Future of an expanding universe

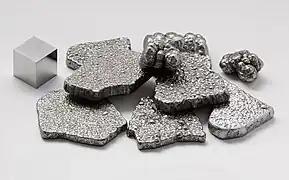
All matter will slowly decay into iron, which will take from to years.

In years, pycnonuclear fusion occurring via quantum tunnelling should make the light nuclei in stellar-mass objects fuse into iron-56 nuclei (see isotopes of iron). Fission and alpha particle emission should make heavy nuclei also decay to iron, leaving stellar-mass objects as cold spheres of iron, called iron stars. Before this happens, however, in some black dwarfs the process is expected to lower their Chandrasekhar limit resulting in a supernova in years. Non-degenerate silicon has been calculated to tunnel to iron in approximately years.